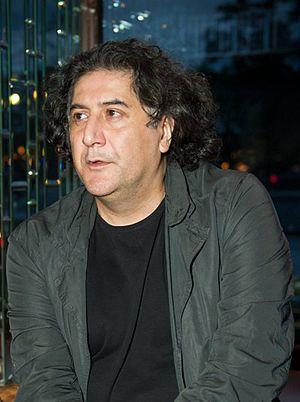
Bakhtiar Khudojnazarov, né le 29 mai 1965 à Douchanbé, et mort le 21 avril 2015 à Berlin, est un réalisateur, scénariste et producteur tadjik.
Luna Papa est un film réalisé par le cinéaste tadjik Bakhtiar Khudojnazarov, sorti en 1999. Il a été coproduit par des sociétés basées dans au moins sept pays différents : Allemagne, Autriche, France, Japon, Russie, Suisse et Tadjikistan. Malgré un financement majoritairement européen et la faible participation de sociétés venant d'Asie centrale, le réalisateur considère que son film est avant tout « centre-asiatique ». Ce film peut d'ailleurs être considéré comme l'un des films d'Asie centrale les plus connus internationalement.